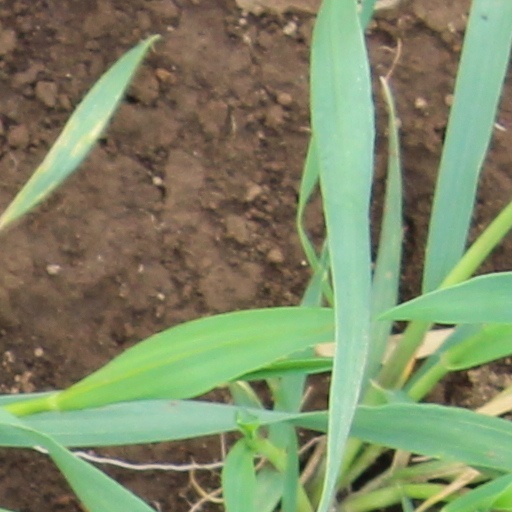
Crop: wheat